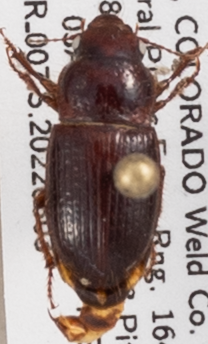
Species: Piosoma setosum
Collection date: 2022-08-03
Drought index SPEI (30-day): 0.32
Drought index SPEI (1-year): -1.69
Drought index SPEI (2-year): -1.13